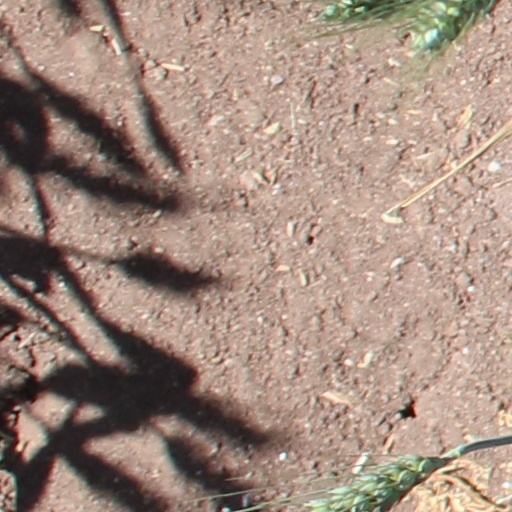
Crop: wheat